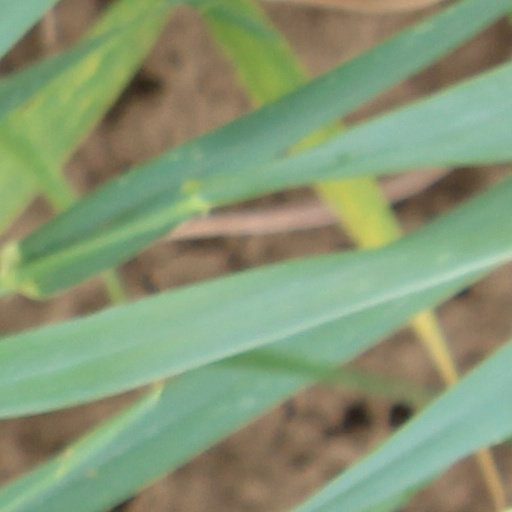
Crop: wheat